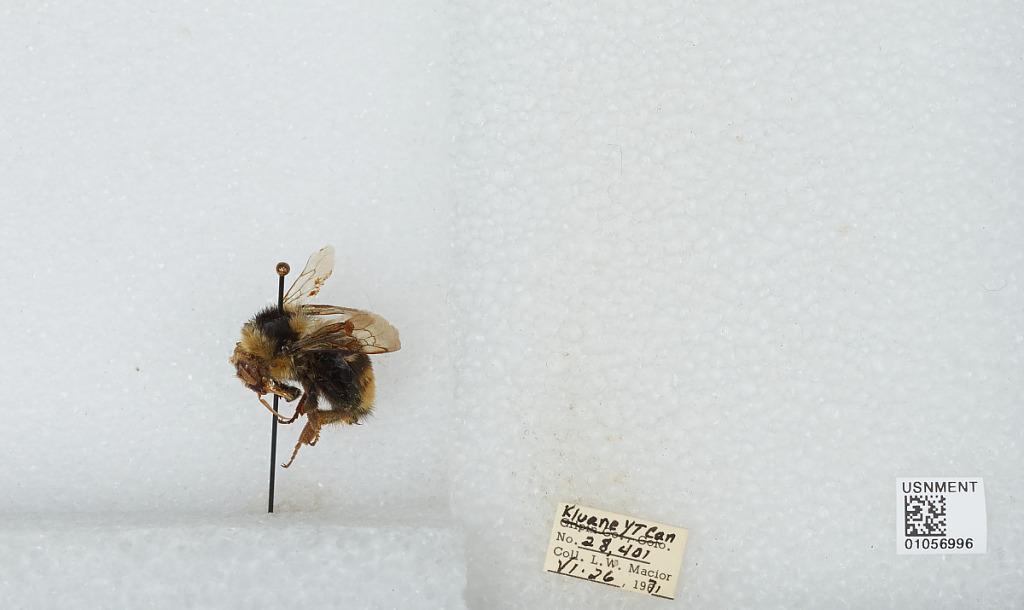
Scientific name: Bombus bifarius nearcticus
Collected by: L. Macior
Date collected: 1970-6-26
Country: Canada
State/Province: Yukon Territory
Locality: Kluane
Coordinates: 60.75, -139.5